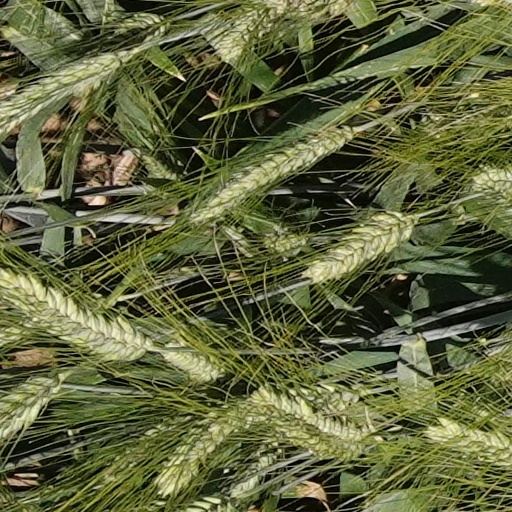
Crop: wheat